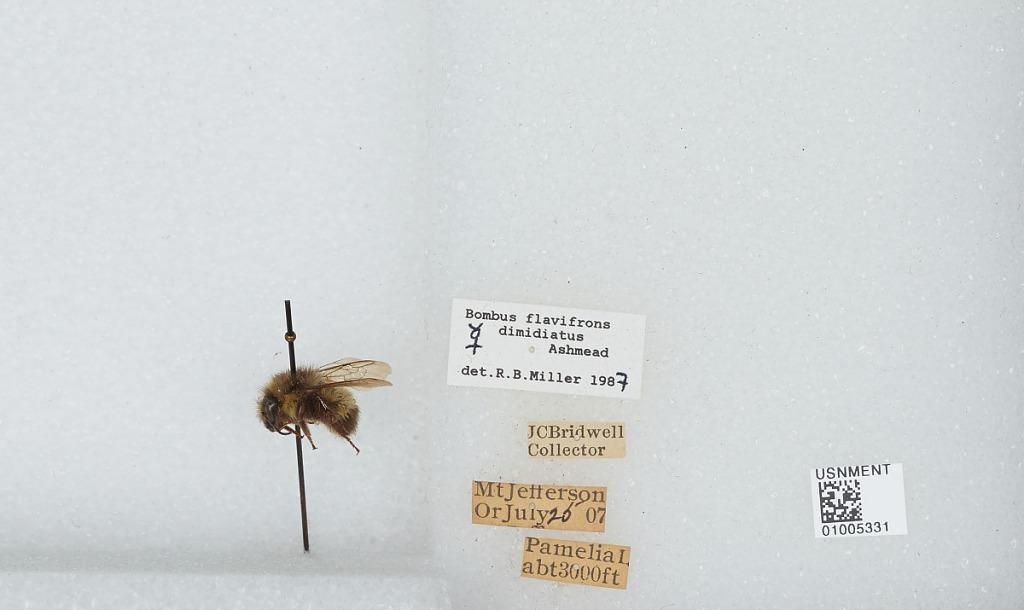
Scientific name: Bombus (Pyrobombus) flavifrons Cresson
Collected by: J. Bridwell
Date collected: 1907-7-25
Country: United States
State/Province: Oregon
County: Linn
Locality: Pamelia Lake
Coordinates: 44.6544, -121.845
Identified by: Miller, R. B.